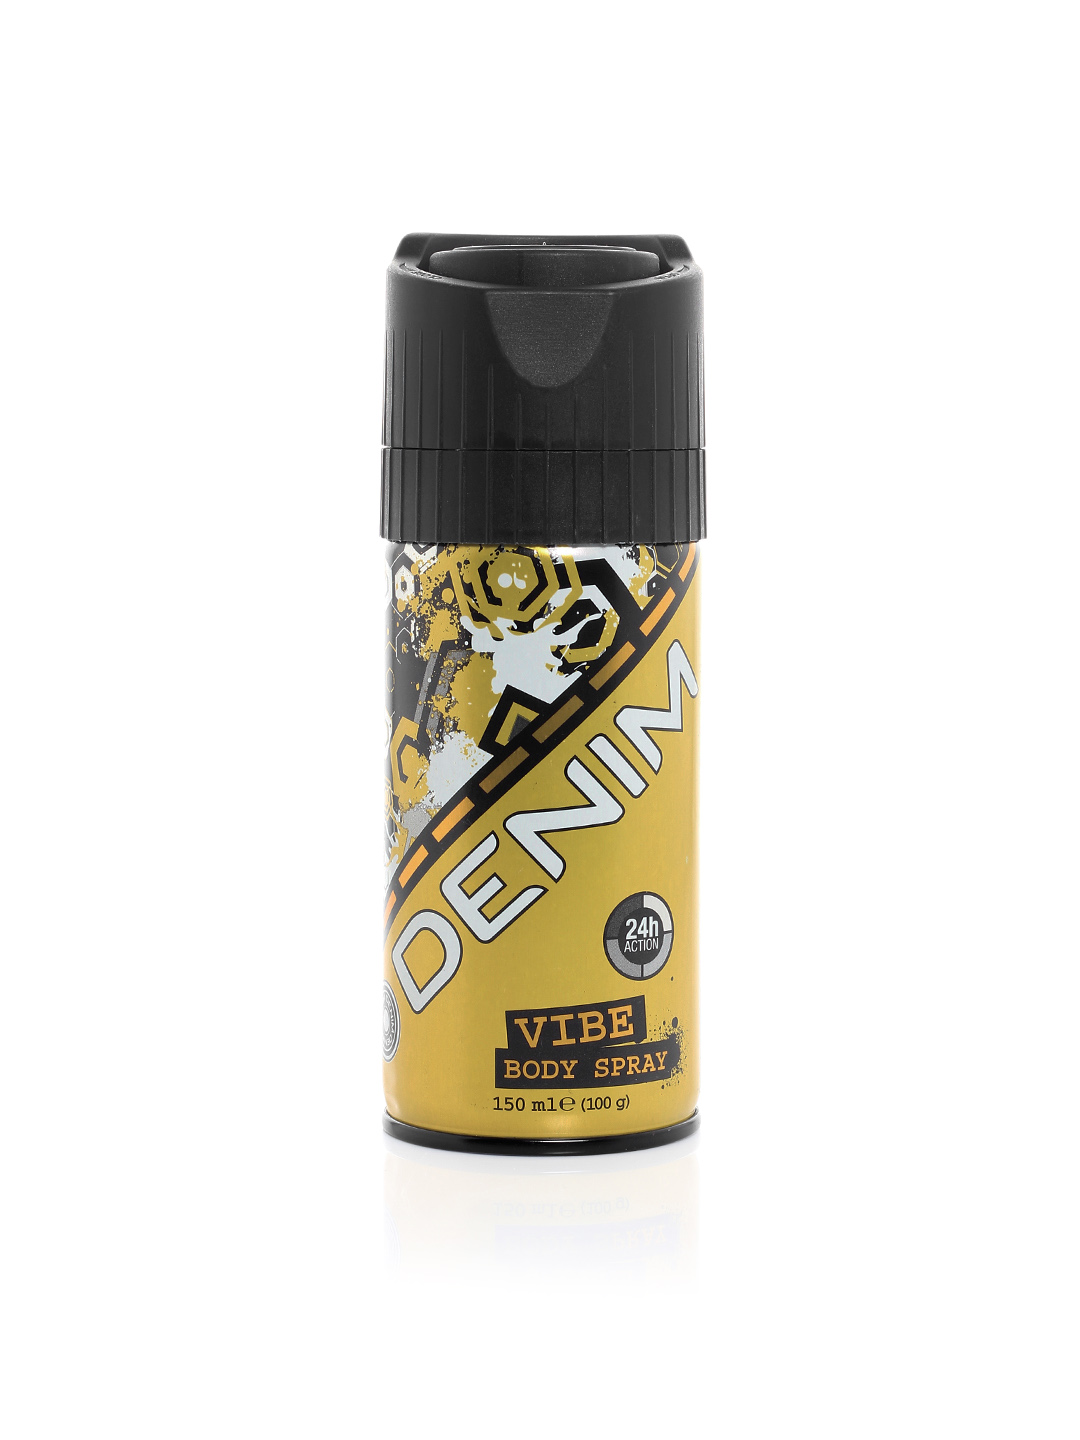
Denim Men Vibe Deo
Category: Personal Care / Fragrance / Deodorant
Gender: Men
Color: Gold
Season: Spring 2017
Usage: Casual